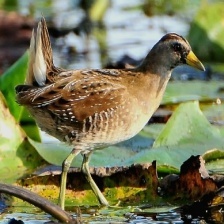
Species: SORA
Scientific name: PORZANA CAROLINA
ImageNet parent category: european_gallinule